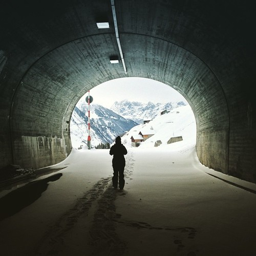
light at the end of the tunnel ?